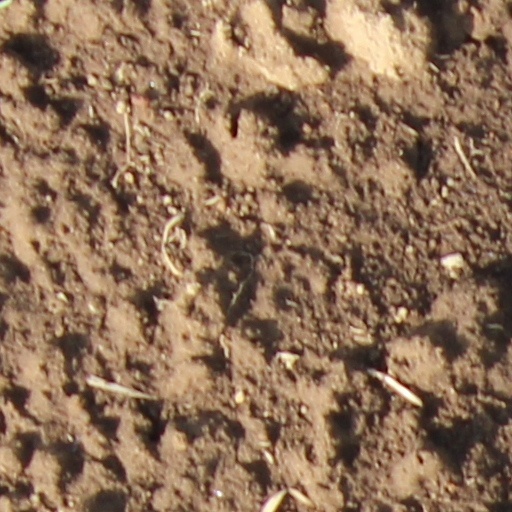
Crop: wheat